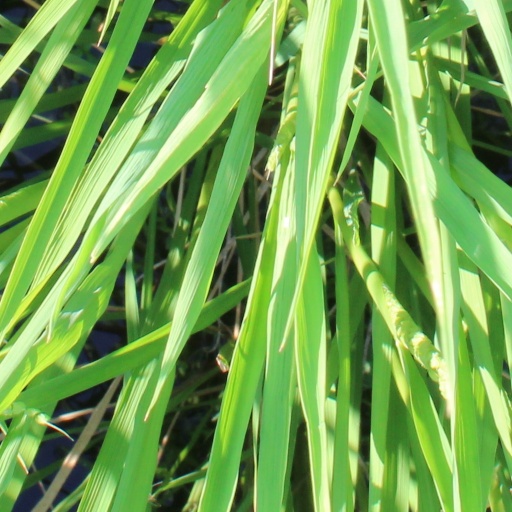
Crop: rice